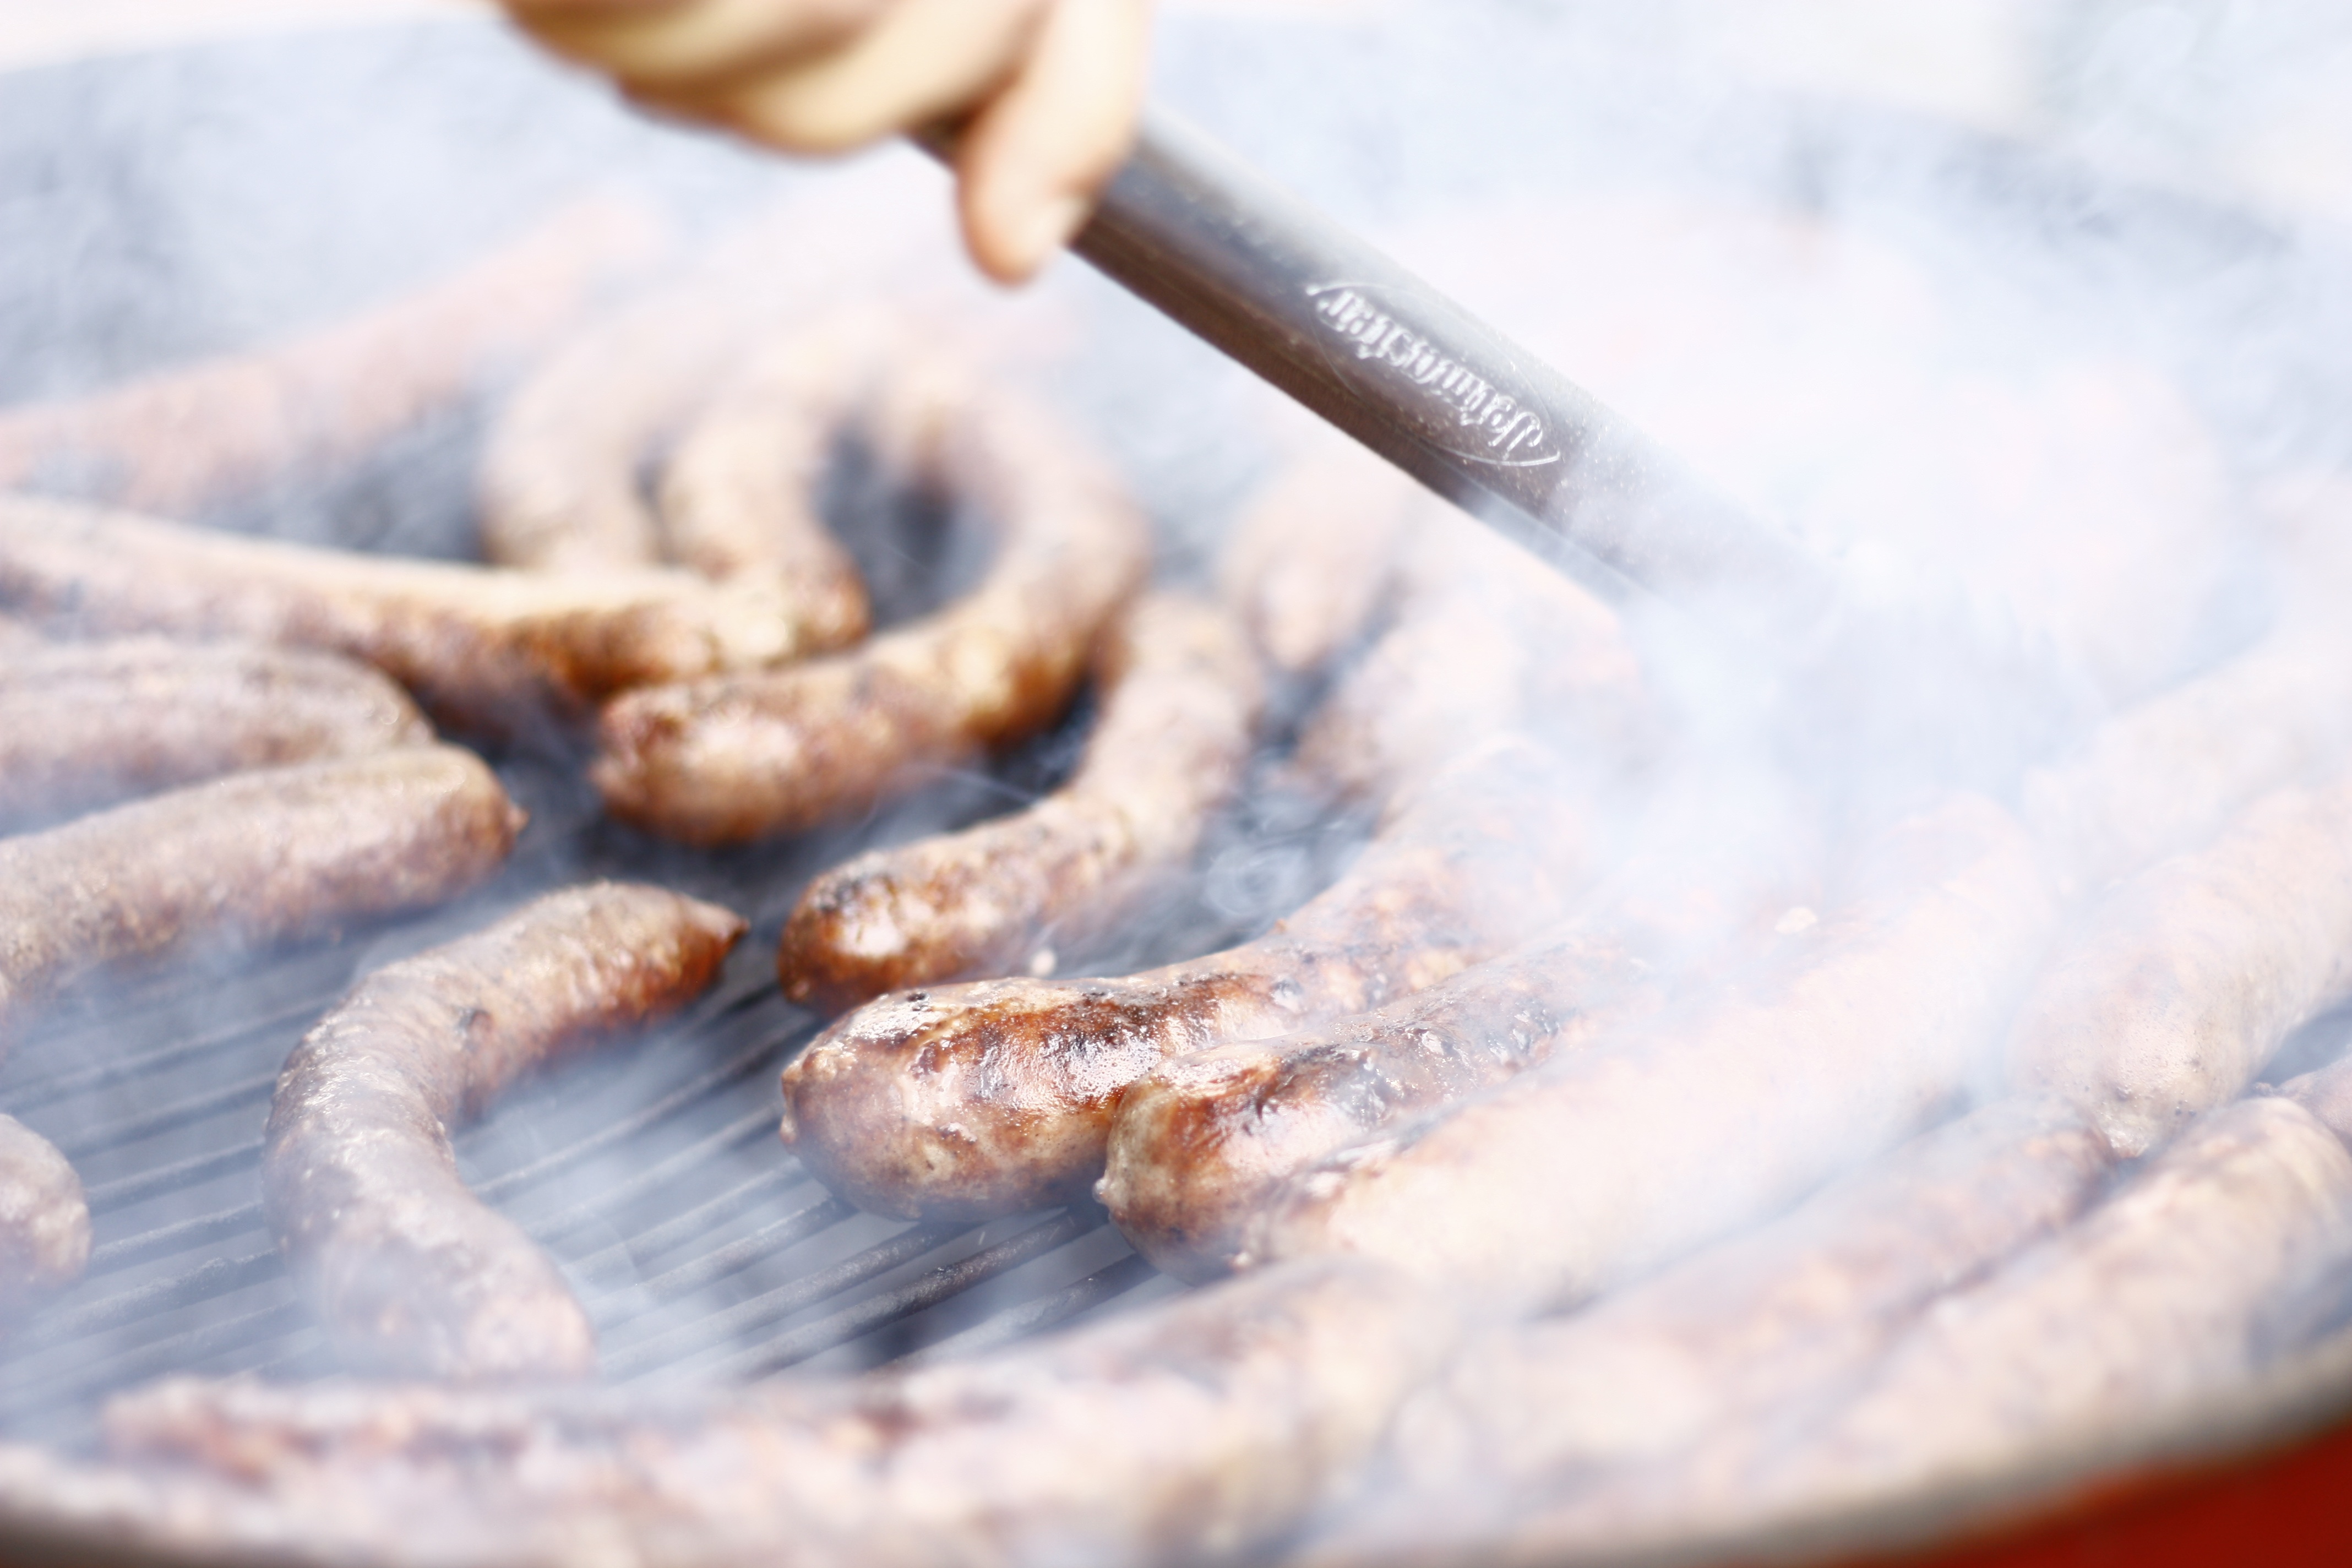
smoke, summer, dish, food, cooking, bbq, fish, baking, meat, cuisine, life, grill, outdoors, beauty, summertime, scene, links, bratwurst, sausages, snack food, human action